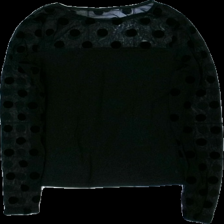
View: front
Type: Top
Category: Ladies
Brand: Not in the list
Colors: Black
Material: 100% nylon
Pattern: Dots
Cut: C-collar
Season: All
Damage: luddigt/dammigt
Damage location: middle center
Damage 2: luddigt/dammigt
Damage 2 location: middle center
Price range: <50
Recommended usage: Reuse
Description: top med tryck